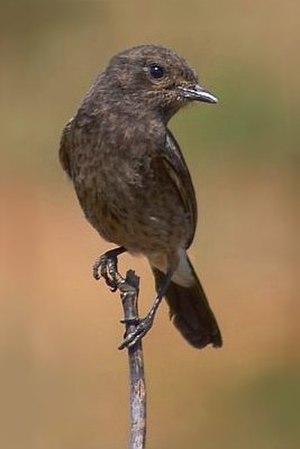
Le Tarier pie est une espèce de passereau appartenant à la famille des Muscicapidae.